John Pritt Harley

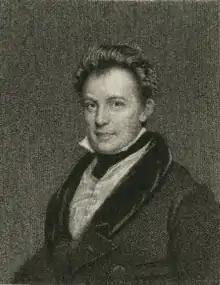

John Pritt Harley (February 1786 – 22 August 1858) was an English actor known for his comic acting and singing.